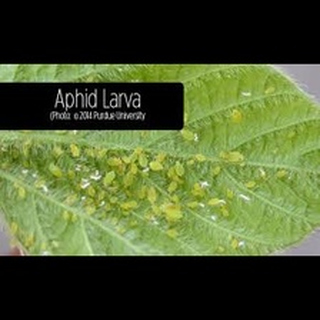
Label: wheat_aphid